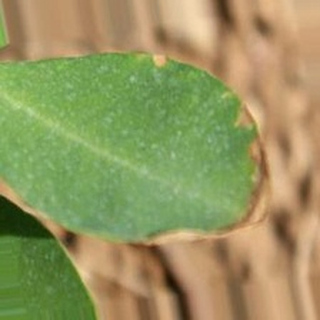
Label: healthy_groundnut